Sauber C35

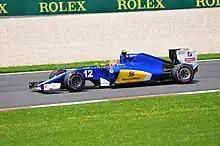
Felipe Nasr driving the C35 at the Austrian Grand Prix

During the first half of the season, the car proved to be less competitive compared to its predecessor due to less development over winter, caused by financial problems of the team.